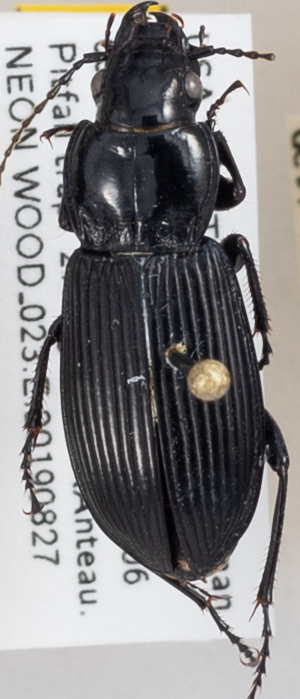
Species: Pterostichus melanarius melanarius
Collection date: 2019-08-27
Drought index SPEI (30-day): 1.254
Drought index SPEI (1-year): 1.28
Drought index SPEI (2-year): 0.748